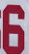
Number: 6